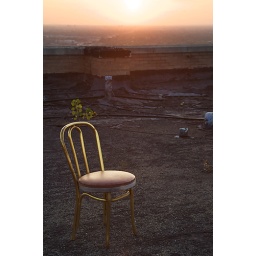
best seat in the house